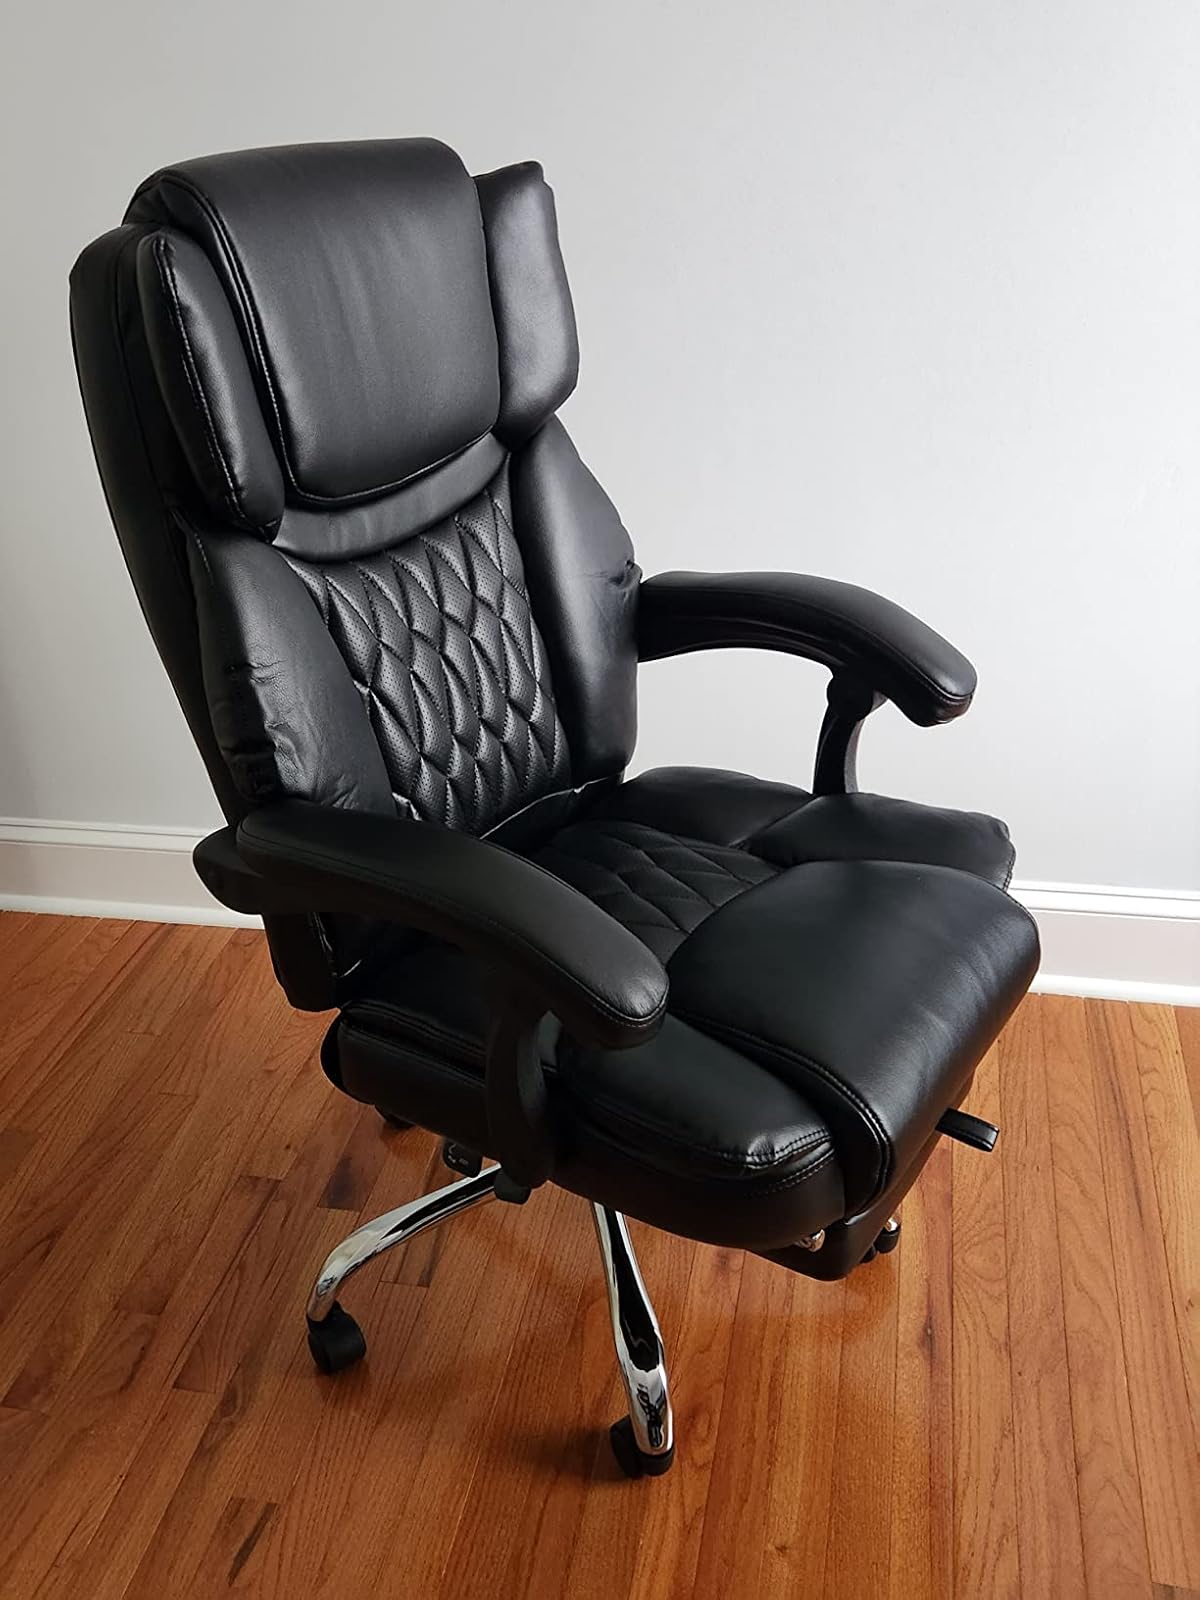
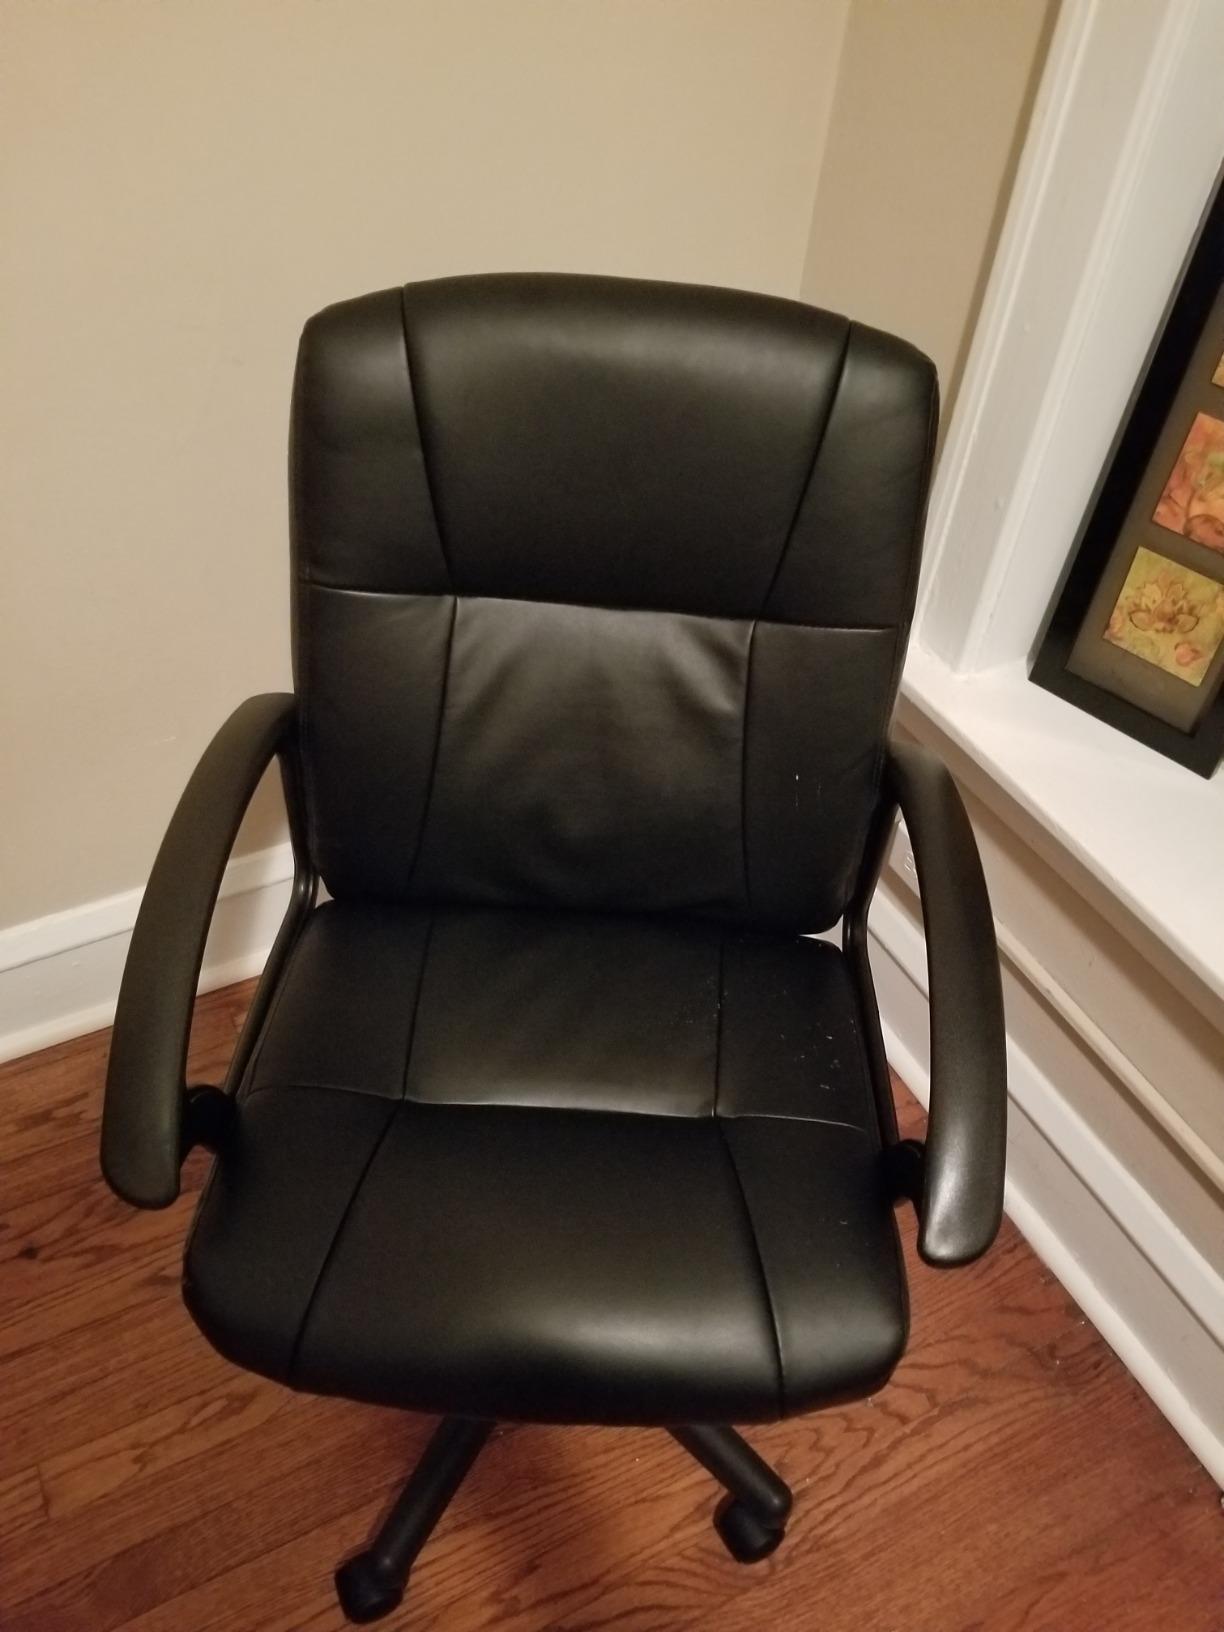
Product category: items_chair
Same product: no